Bamse (dog)

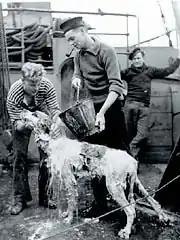
Bamse being given a bath aboard the minesweeper HNoMS "Thorodd"

Bamse lifted the morale of the ship's crew, and became well known to the local civilian population. In battle, he would stand on the front gun tower of the boat, and the crew made him a special metal helmet.